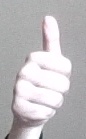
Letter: aleff